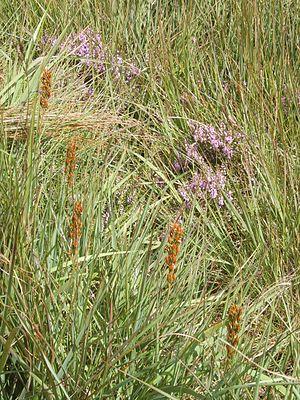
Bruyère quaternée et narthécie en Hautes Fagnes personal picture, I set in public domain.
Les Hautes Fagnes forment une région qui s'étend, en Belgique dans la Région wallonne et, en Allemagne, dans la Rhénanie-Palatinat et la Rhénanie-du-Nord-Westphalie. En néerlandais, Hoge Venen, en allemand, Hohes Venn.